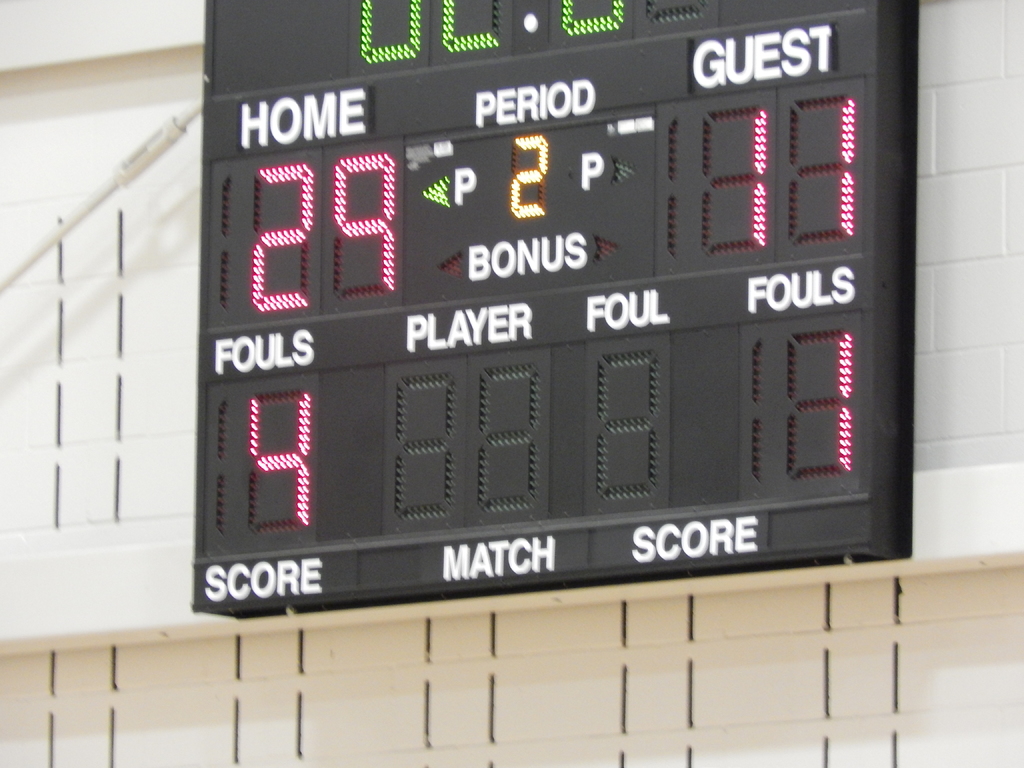
Label: others